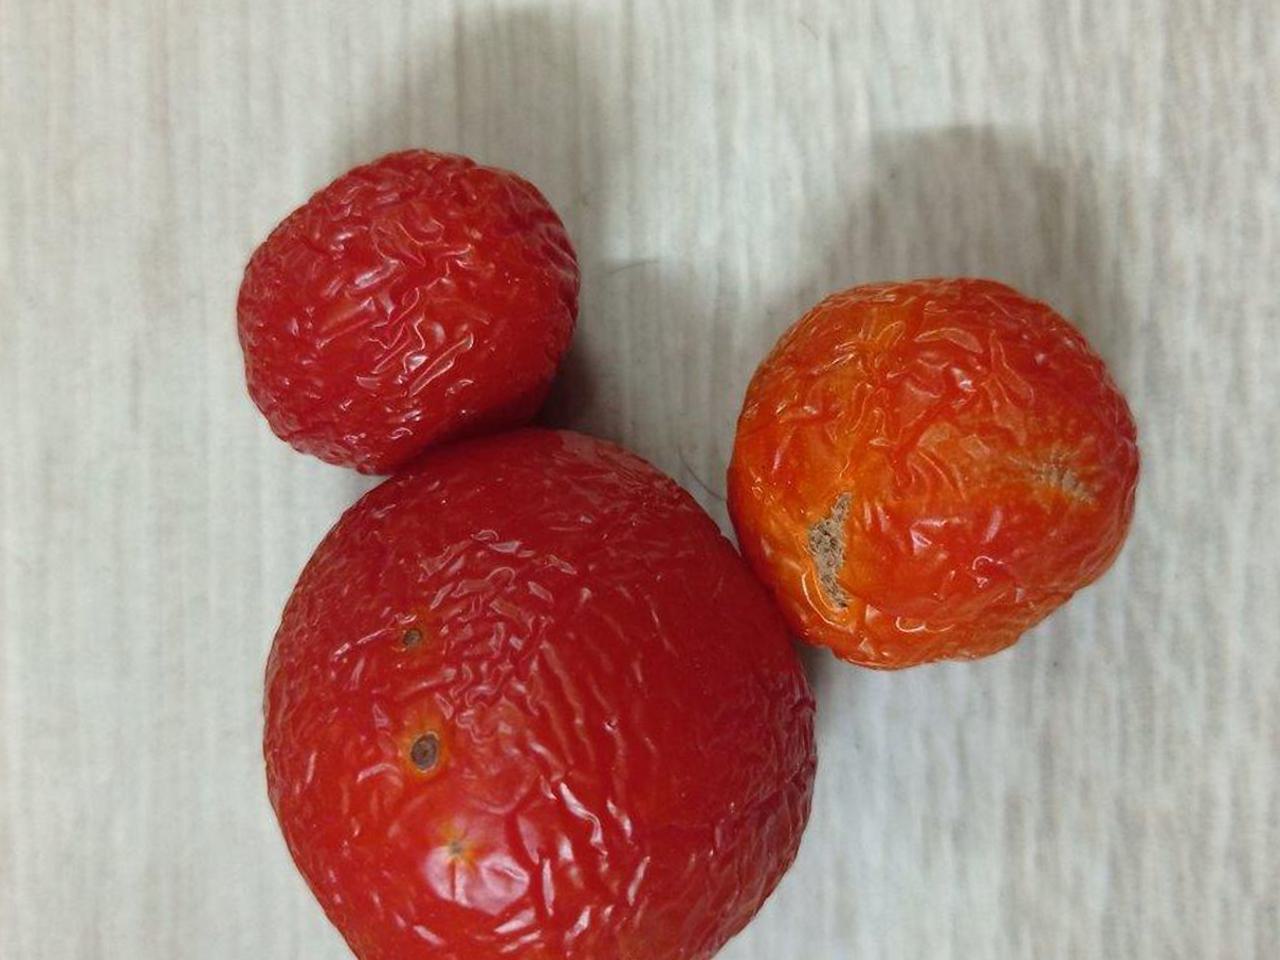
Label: Rotten